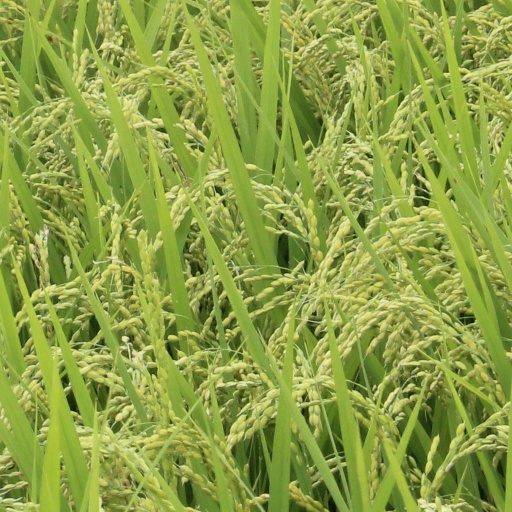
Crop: rice